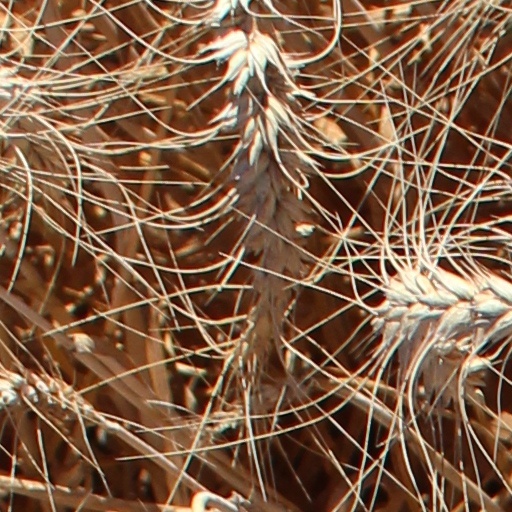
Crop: wheat